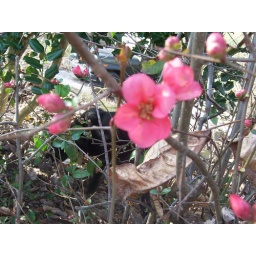
pink flowers in a bush...in the yard